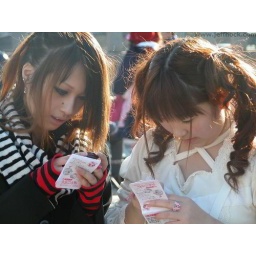
Couple of hot Japanese girls working their phone dressed in Cosplay